Dolphin (structure)

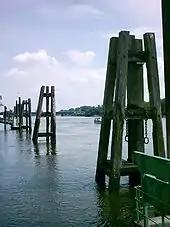
Wood pilings grouped into a pair of dolphins serving as a protected entryway to a boat basin

A dolphin is a group of pilings arrayed together to serve variously as a protective hardpoint along a dock, in a waterway, or along a shore; as a means or point of stabilization of a dock, bridge, or similar structure; as a mooring point; and as a base for navigational aids.